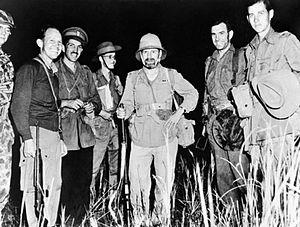
James Michael Calvert est un général de brigade britannique né le 6 mars 1913 aux Indes et décédé le 26 novembre 1998 à Richmond. Il s'est particulièrement illustré en extrême orient durant la Seconde Guerre mondiale.